Gorj County

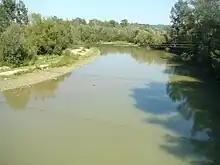
Gilort river in Târgu Cărbunești

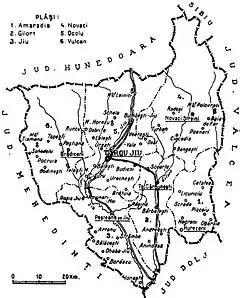
Map of Gorj County as constituted in 1938.

Historically, the county was located in the southwestern part of Greater Romania, in the northern part of the historical region of Oltenia. Its capital was Târgu Jiu. The interwar county territory comprised a large part of the current Gorj County.